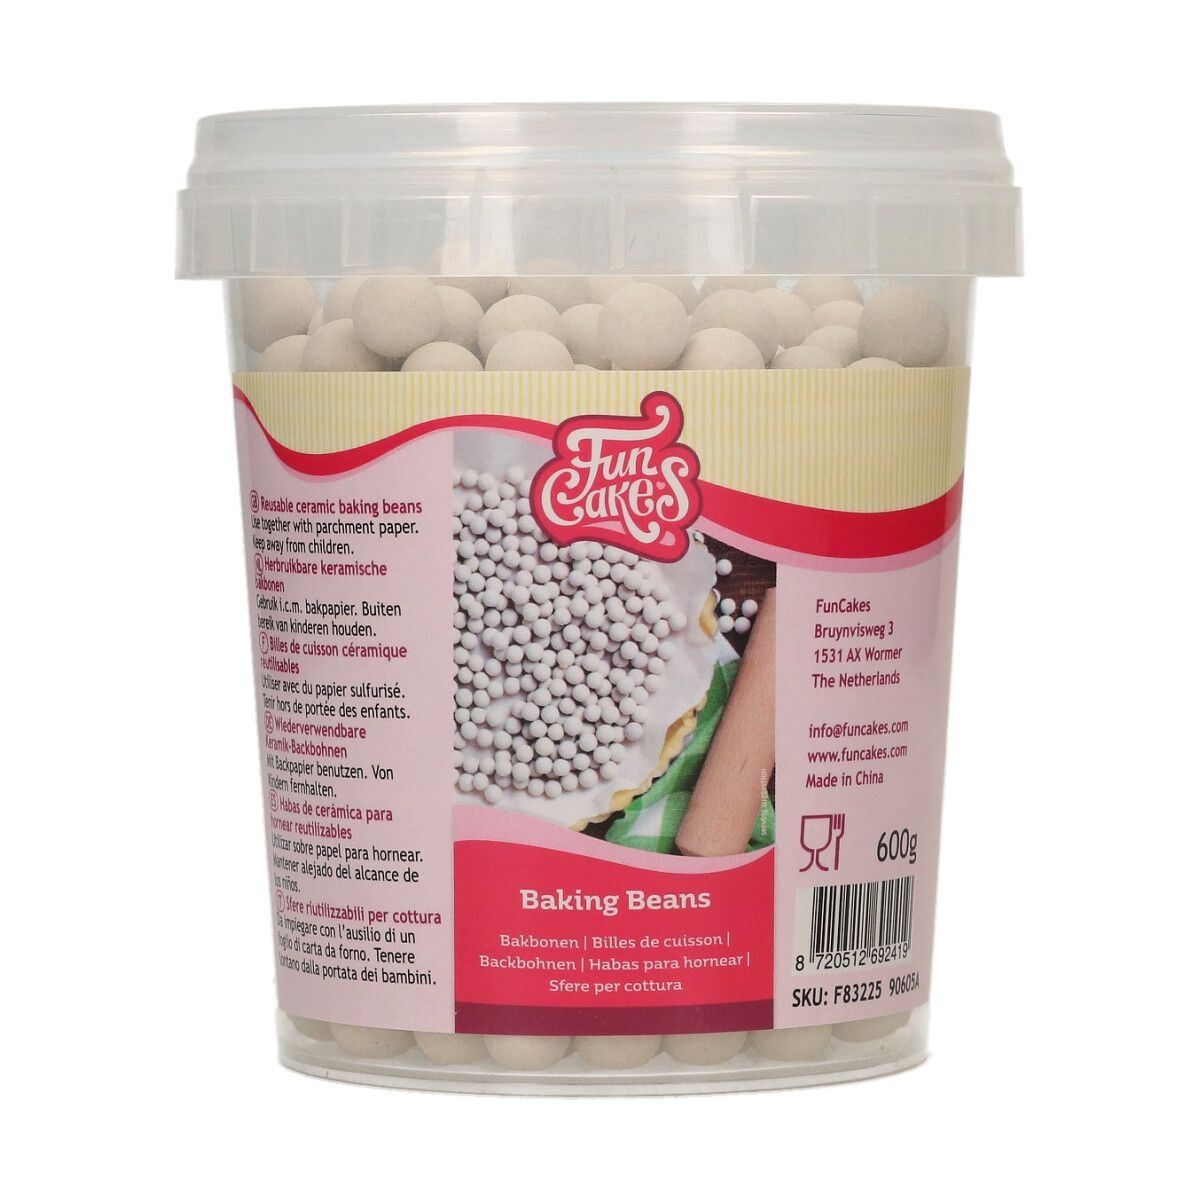
FunCakes Keramische Bakbonen 600 g
De keramische bakbonen van FunCakes kunnen worden gebruikt bij het blindbakken van deeg. Blind bakken betekend het voor- of gaar bakken van deeg, wanneer de taart met een vulling die eerder gaar is dan het deeg of wanneer de vulling niet gebakken hoeft te worden. Hoe gebruik je blindbakbonen: bekleed de bakvorm met het deeg, plaats een laagje bakpapier over het deeg en leg hierop de blindbakbonen en bak de taart. De FunCakes blindbakbonen zijn herbruikbaar. Gebruik ze in combinatie met bakpapier. Inhoud: 600 gram.
Brand: FunCakes
Category: Home & Garden > Kitchen & Dining > Cookware & Bakeware > Bakeware Accessories > Baking Weights > Blind Baking Beans